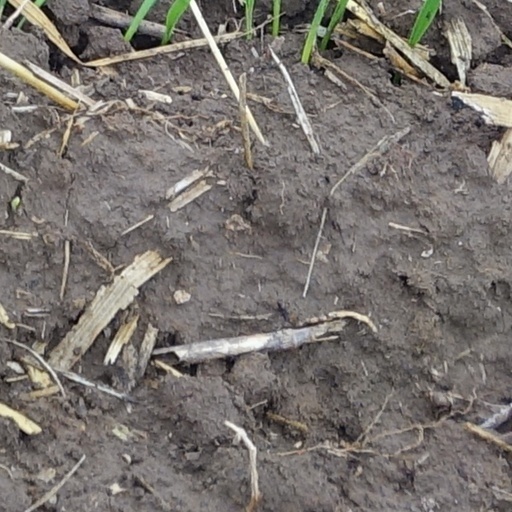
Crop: wheat